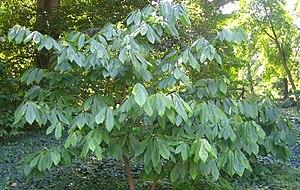
L'asiminier trilobé est un petit arbre de la famille des Annonaceae originaire d'Amérique du Nord où on l'appelle pawpaw tree. Le fruit charnu, l'asimine, est une baie comestible de forme oblongue, à chair crémeuse et dont le goût rappelle à la fois la banane et la mangue.